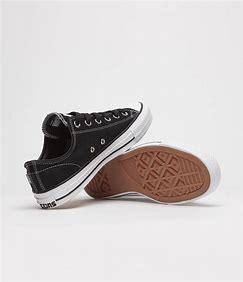
Brand: Converse
Model: Ctas Ox